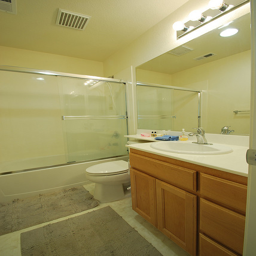
A toilet sitting next to a shower and a sink.
A bathroom is mostly white with a large mirror.
A bathroom has a white countertop and brown cabinets.
A bathroom that has a sink, toilet, and shower in it.
The small bathroom has a glass shower stall door.